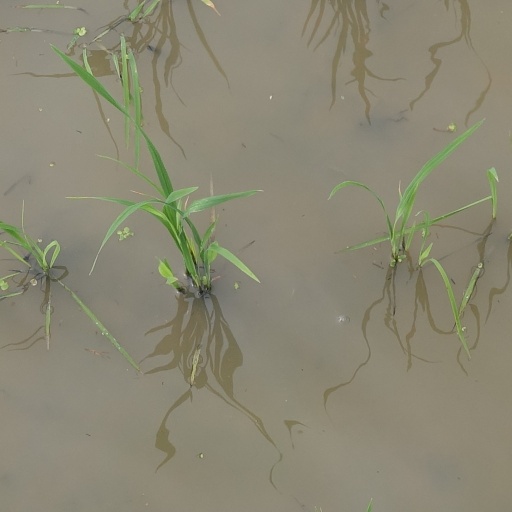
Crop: rice